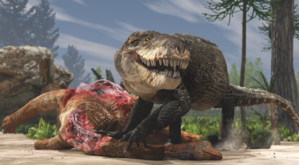
Razanandrongobe est un très grand genre éteint de Crocodyliformes sébosuchiens du Jurassique moyen de Madagascar. Une seule espèce est rattachée au genre : Razanandrongobe sakalavae.